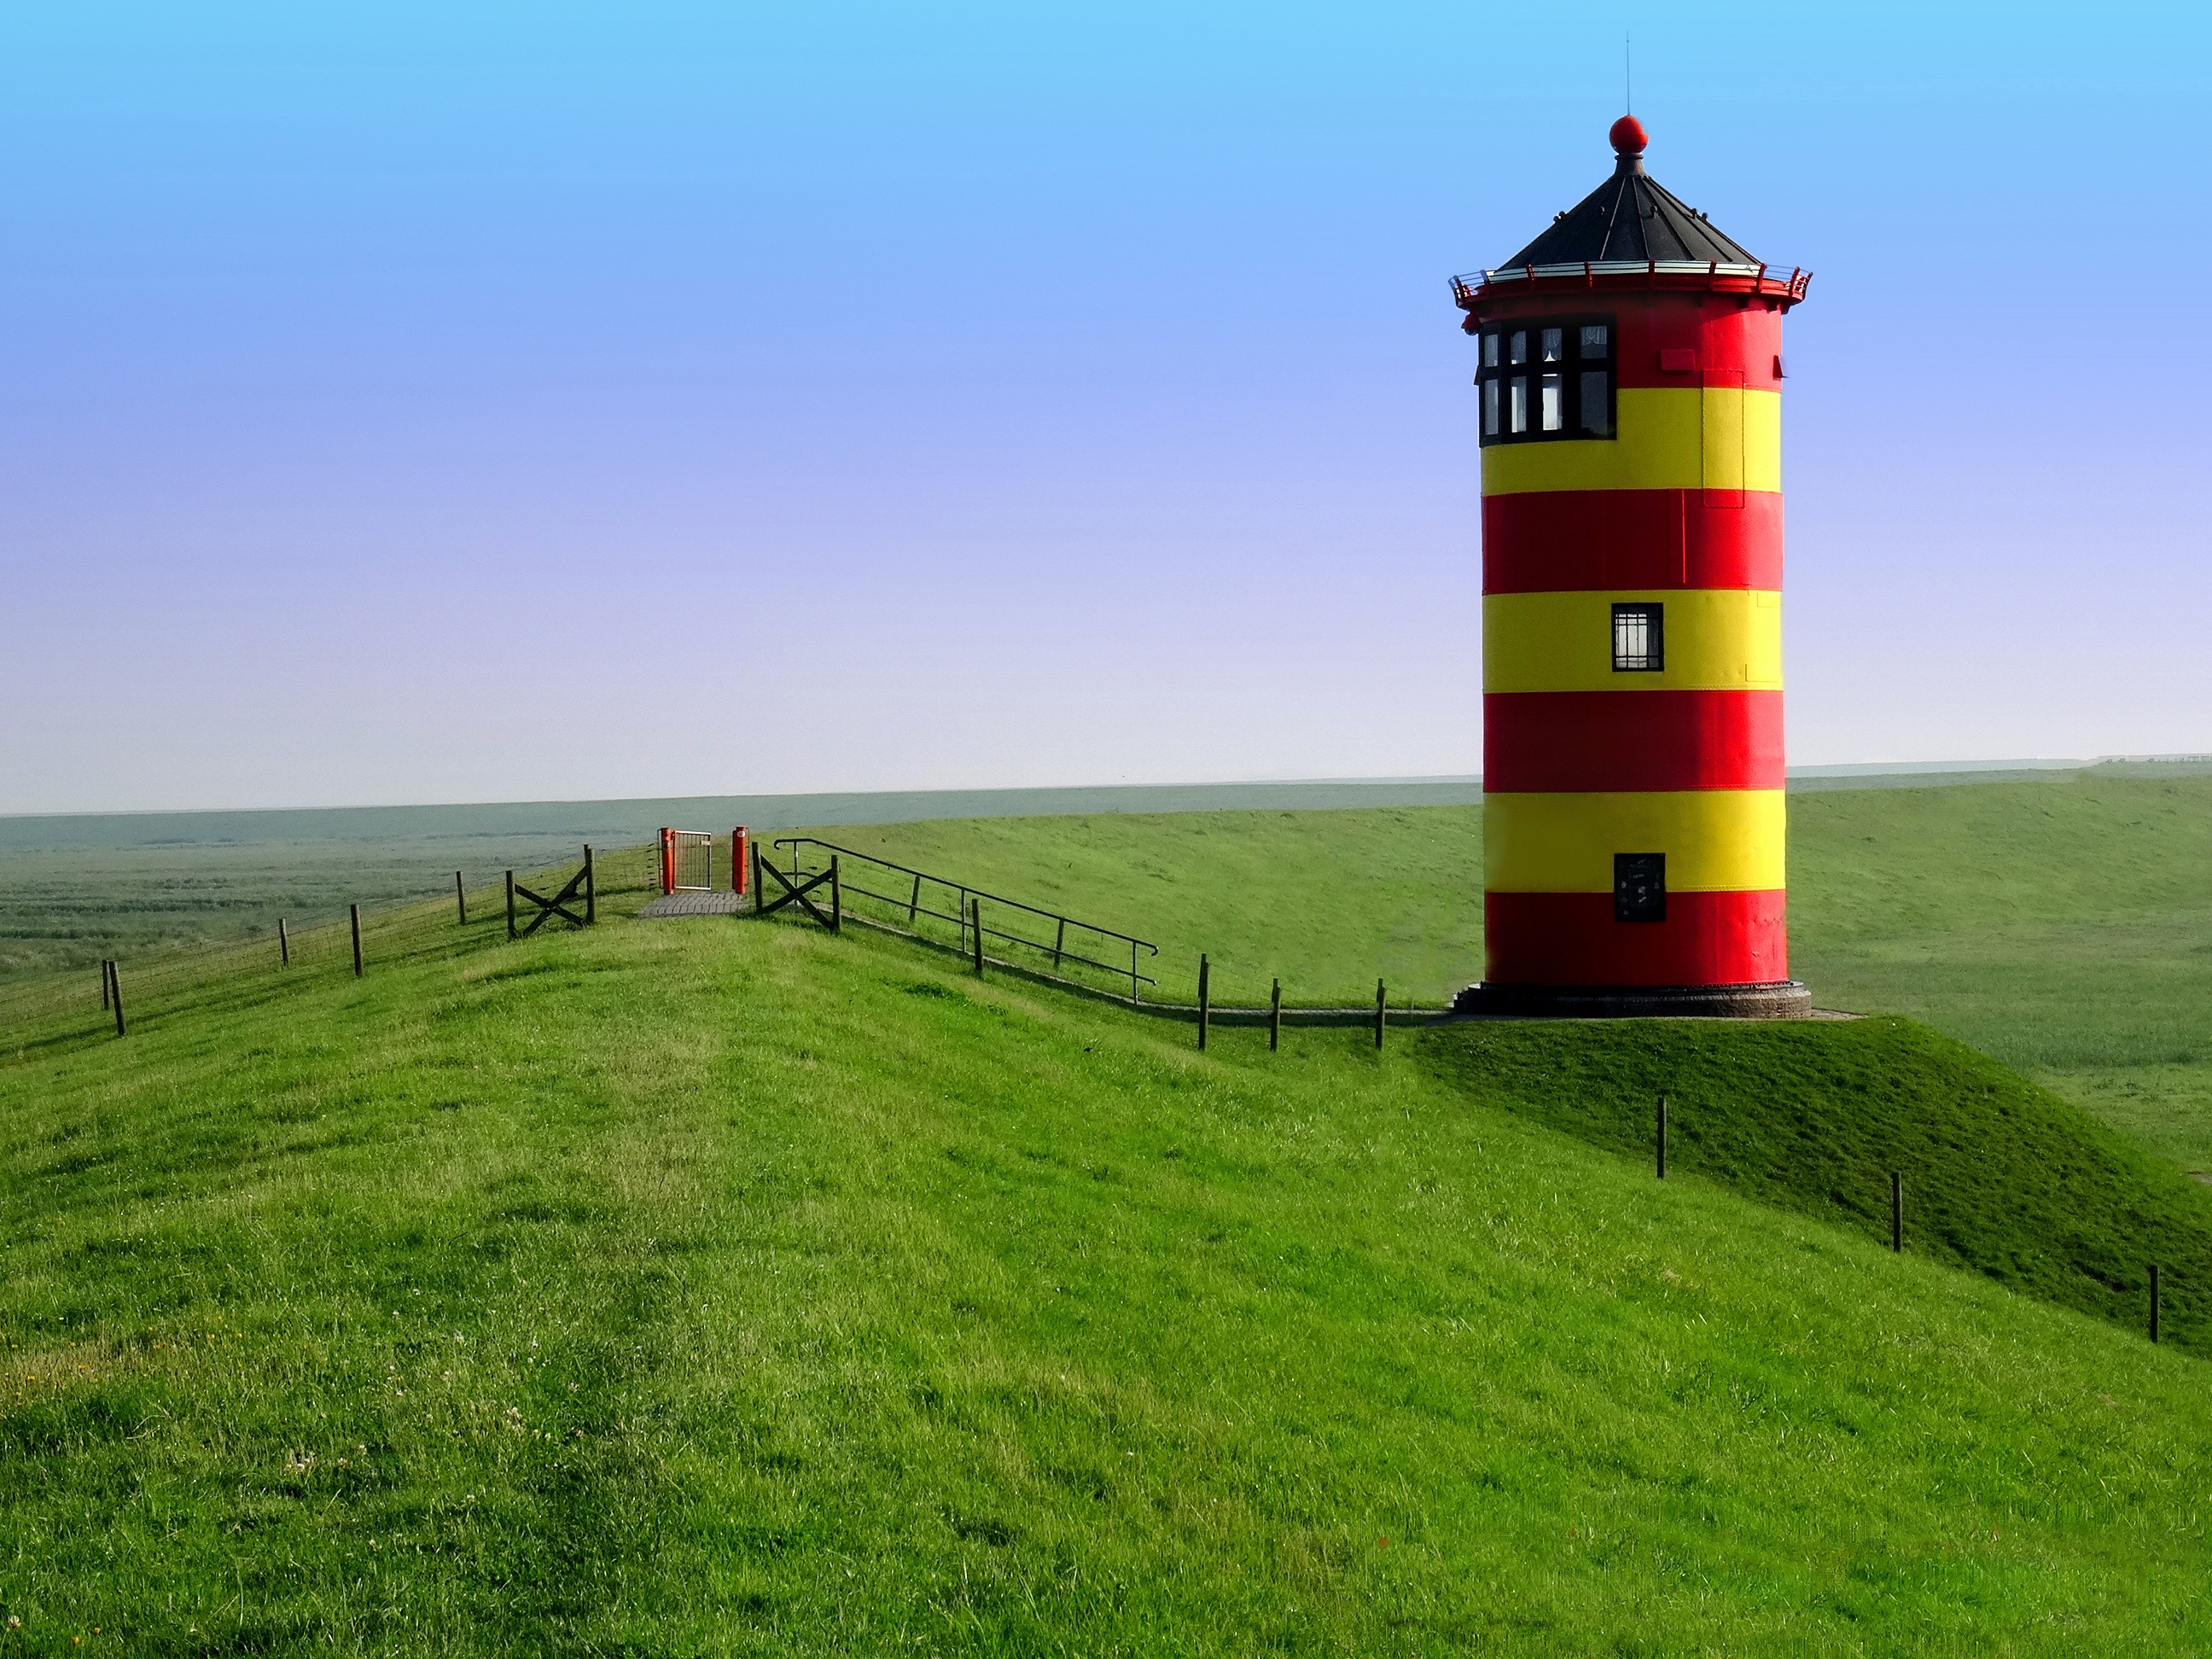
landscape, grass, lighthouse, sky, field, meadow, prairie, hill, tower, pasture, beacon, grassland, east frisia, greetsiel, pilsum, land lot, lighthouse otto